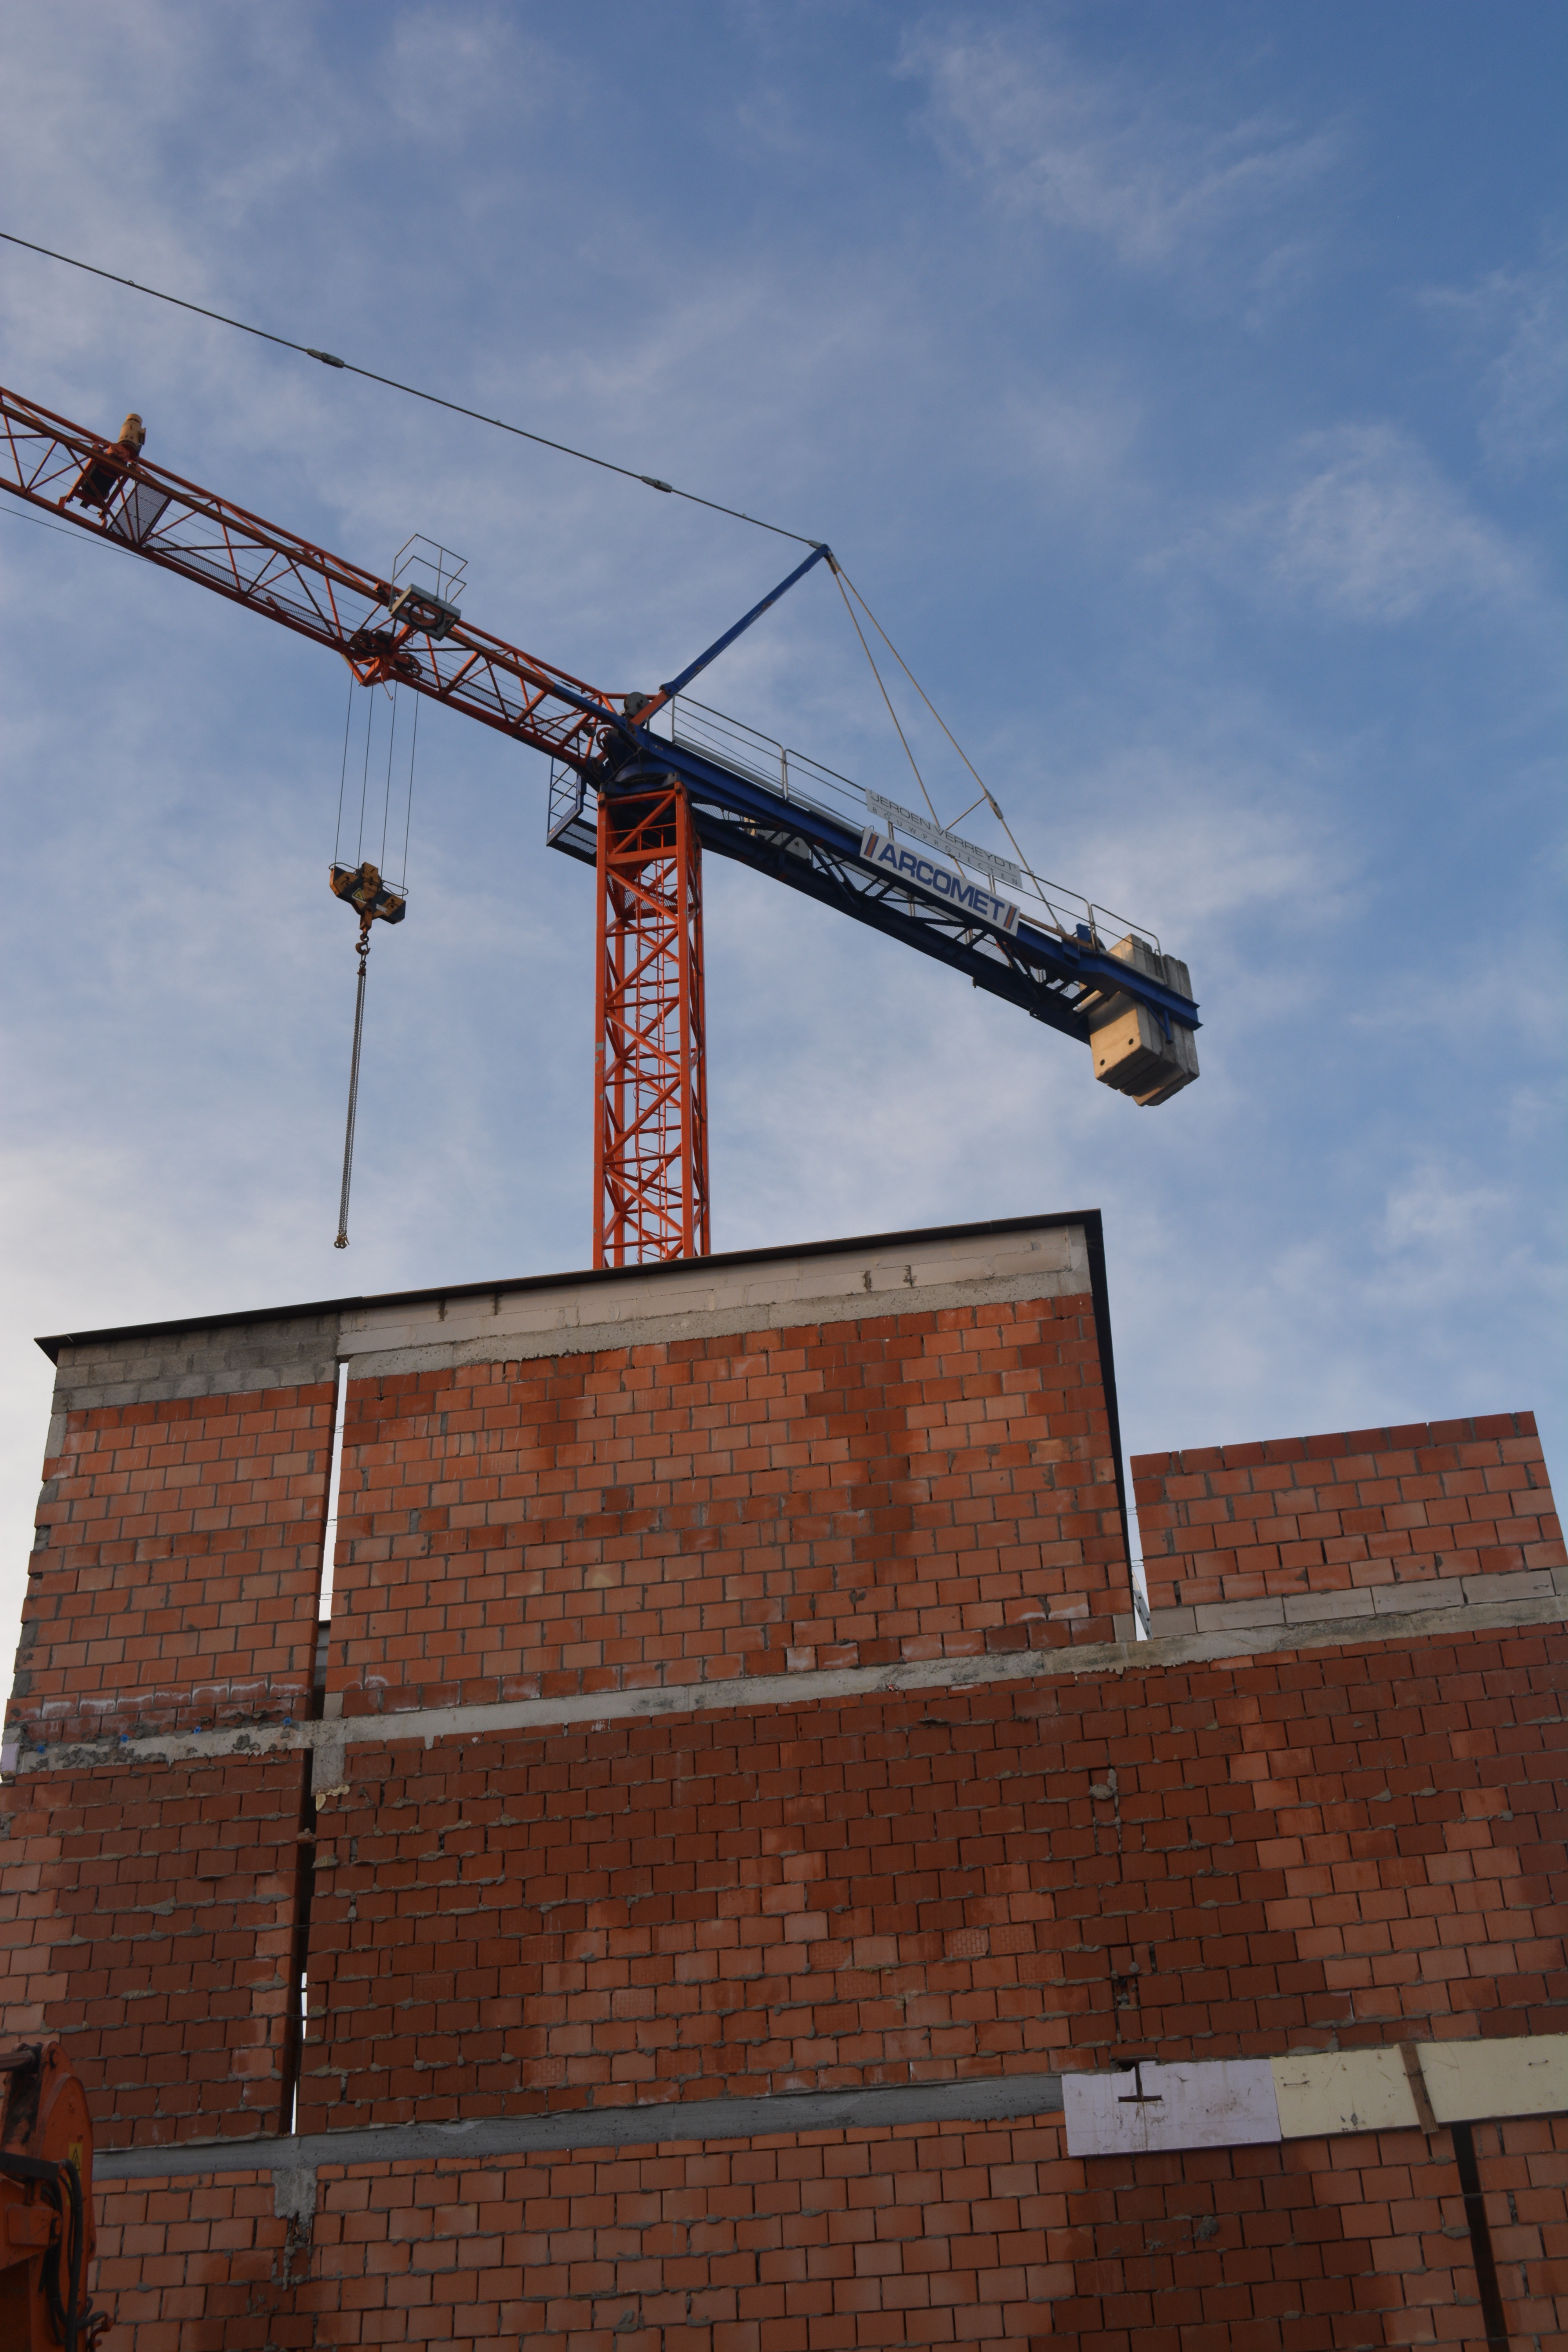
house, roof, building, wall, construction, tower, mast, bricks, build